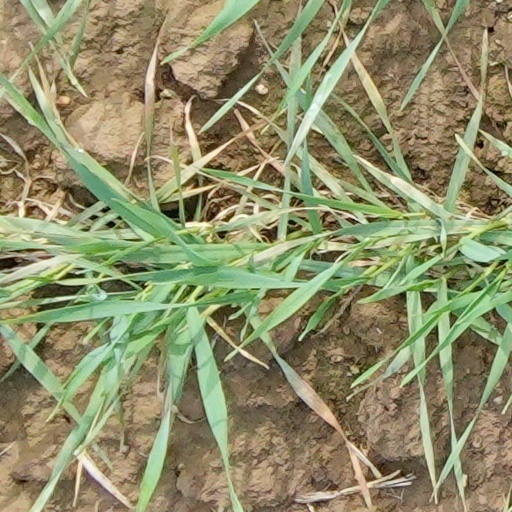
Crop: wheat